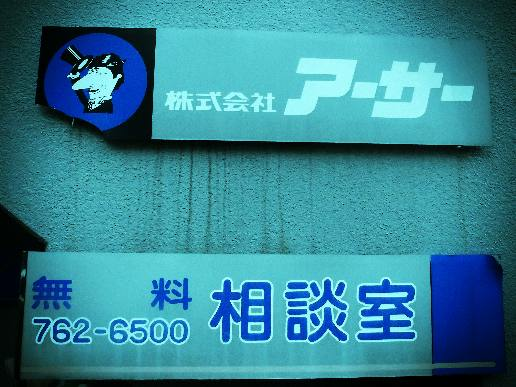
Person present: No